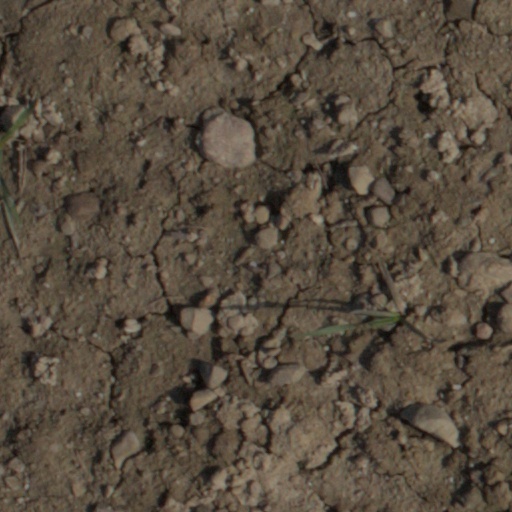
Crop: wheat